Jet fuel

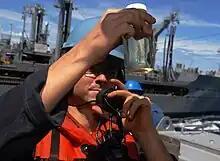
A sailor inspects a sample of JP-5 jet fuel aboard an amphibious transport dock ship

Military organizations around the world use a different classification system of JP (for "Jet Propellant") numbers. Some are almost identical to their civilian counterparts and differ only by the amounts of a few additives; Jet A-1 is similar to JP-8, Jet B is similar to JP-4. Other military fuels are highly specialized products and are developed for very specific applications.